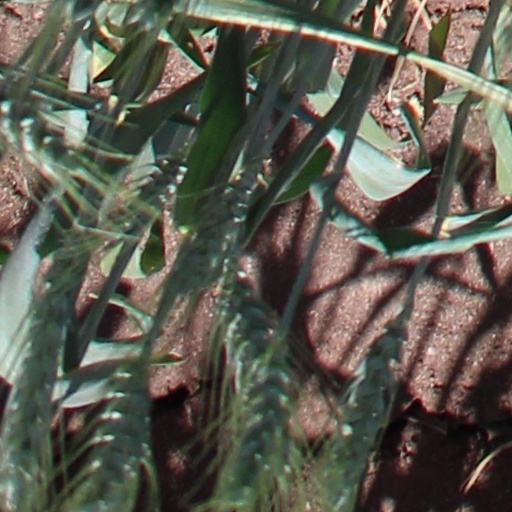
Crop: wheat